Freud family

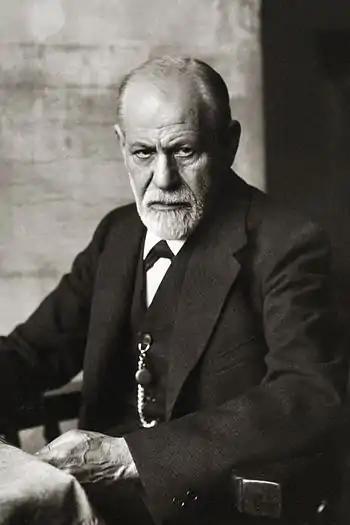
Sigmund Freud, 1926

Anna married Eli Bernays (1860–1921), the elder brother of Sigmund's wife Martha. There were four daughters: Judith (1885–1977), Lucy (1886–1980), Hella (1893–1994), Martha (1894–1979) and one son, Edward (1891–1995). In 1892 the family moved to the United States where Edward Bernays became a major influence in modern public relations. He married Doris E. Fleischman (1891–1980) who became known as a prominent feminist activist. Their daughters are Doris Bernays Held (b. 1929), a psychotherapist who married Richard Held (1922–2016) a neuroscientist, and Anne Bernays (b. 1930) a writer and editor, as was her husband, Justin Kaplan (1925–2014).